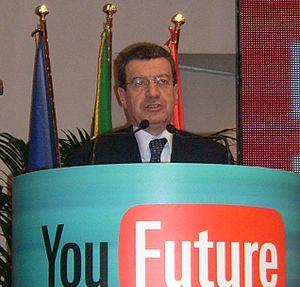
Vannino Chiti est un homme politique italien, également écrivain.